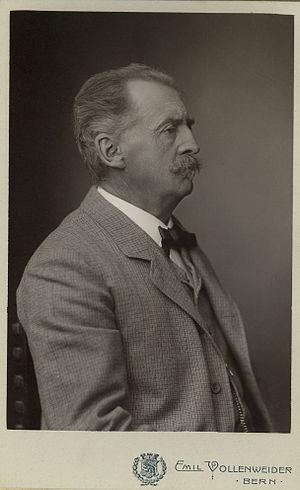
Philipp Gosset (1838-1911). Photo Emil Vollenweider 1909
Philipp Charles Gosset, né à Berne le 11 mars 1838 et mort à Wabern le 24 mars 1911, est un ingénieur, urbaniste, alpiniste, topographe, glaciologue et jardinier-paysagiste d’origine anglaise, établi à Berne.